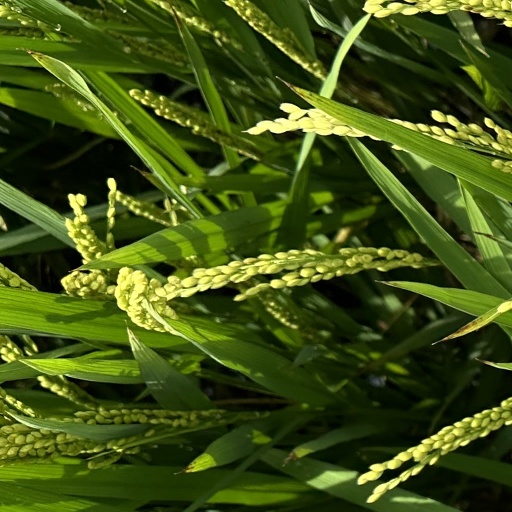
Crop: rice